Protohistory of West Virginia

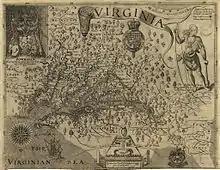
The Susquesahanock on the Captain John Smith 1612 map

The Susquehannock (an Algonquian name meaning "people of the muddy river" adopted by the English of Maryland and Virginia) were known by a variety of ethnonyms such as the "Andastes" by the French (adapted from the Huron name "Andastoerrhonon", meaning "people of the blackened ridge pole) the "Minquas" by the Dutch and Swedes (adapted from the Lenape name for their traditional enemy, which meant "treacherous"), and the "Conestogas" by the English of Pennsylvania (adapted from "Kanastoge" or "place of the immersed pole", the name of a Susquehanna village in Pennsylvania), although their Iroquoian autonym is unknown. The Susquehannock were separated into two groups known as the White Minquas and the Black Minquas. The White Minquas were located in villages along the Susquehanna River and its tributaries from Pennsylvania to southern New York. The Black Minqua were located in the West Virginia (Grant, Hampshire and Hardy counties) and Maryland (Allegany County) areas that share the Potomac River as a border. They may have been part of the Erie people, and were bitter enemies of the Iroquois Confederacy for control of the fur trade like their Erie and Huron allies. These tribes ought to have been centered east of the Kanawha River and held little land in what is now West Virginia.